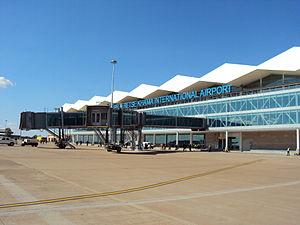
Gaborone est la capitale du Botswana. Ses habitants sont les Gaboronais.
Seretse Khama, né le 1ᵉʳ juillet 1921 à Serowe et mort le 13 juillet 1980 à Gaborone, est un homme politique botswanais, fondateur du Parti démocratique du Botswana en 1962. Il est Premier ministre en 1965, puis premier président du Botswana après l'indépendance, de 1966 à sa mort.